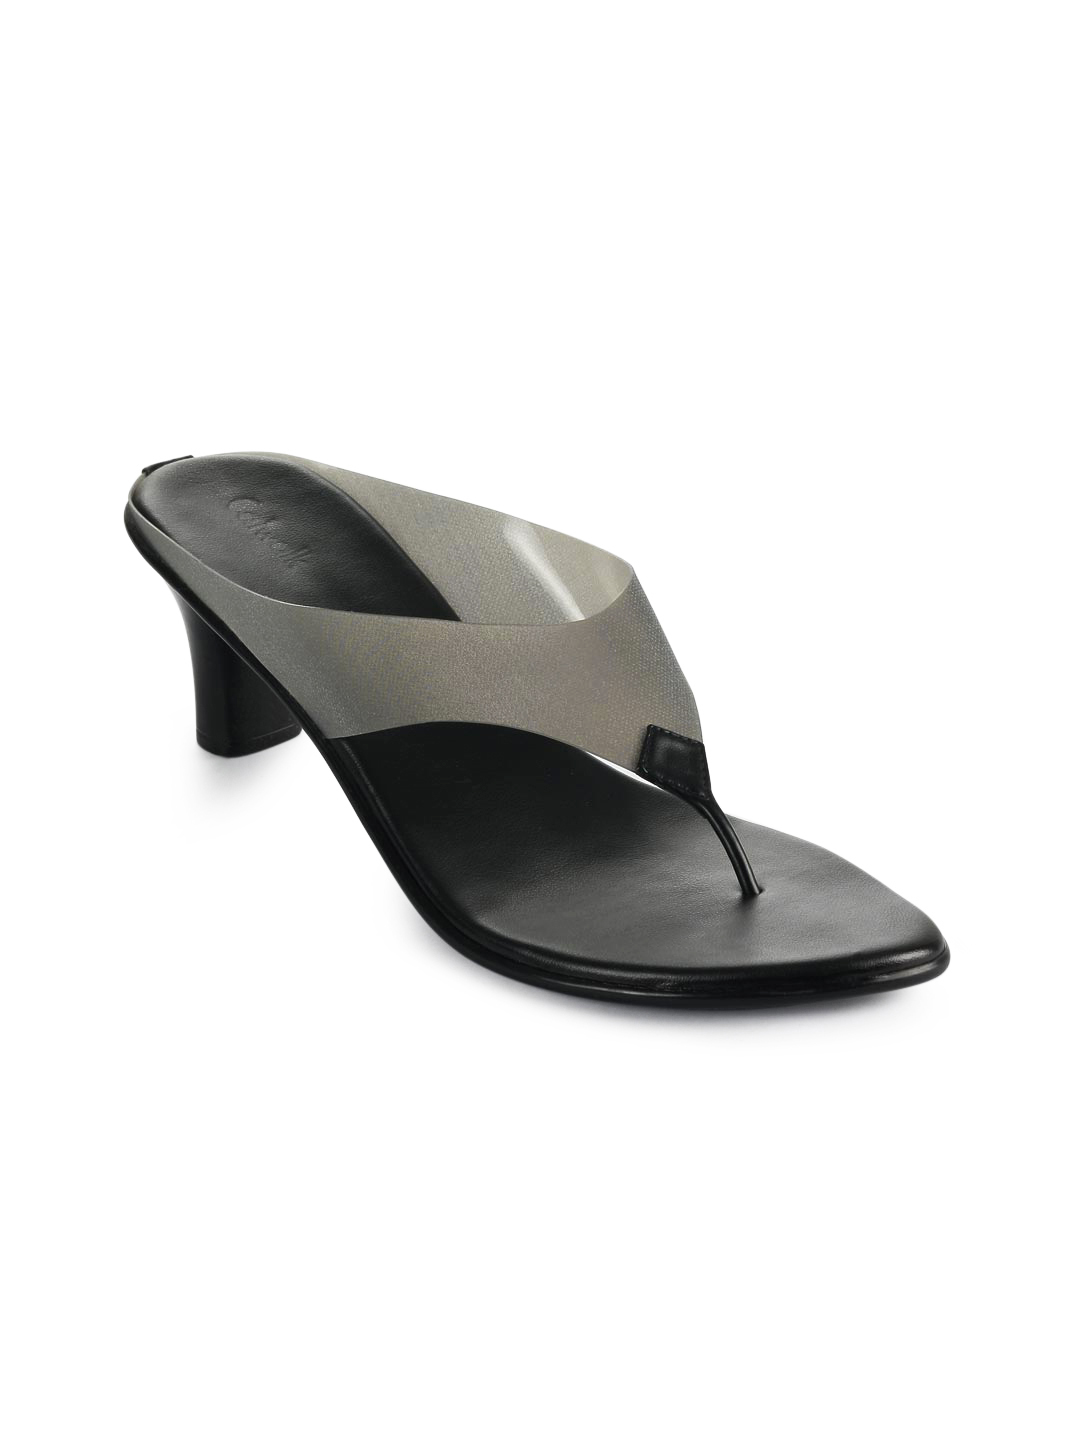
Catwalk Women Grey Heels
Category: Footwear / Shoes / Heels
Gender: Women
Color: Grey
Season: Winter 2015
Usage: Casual